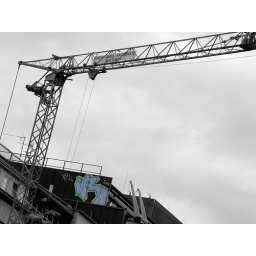
In spotted this graffiti on the roof of a building, on Zeil in Frankfurt Germany.